Faria Abdullah

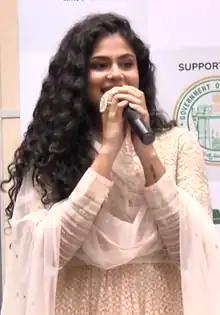
Faria Abdullah in June 2022

Faria Abdullah (born 21 June 1997) is an Indian actress who works in Telugu films. She was a theatre artiste, and debuted in films with "Jathi Ratnalu" (2021) and had a major breakthrough for her role "Chiti". Faria is a recipient of a Gaddar Telengana State Film Award